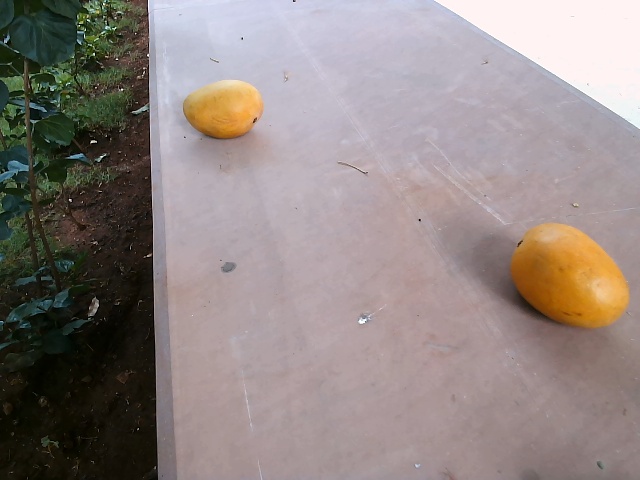
Label: Ripe_Mango